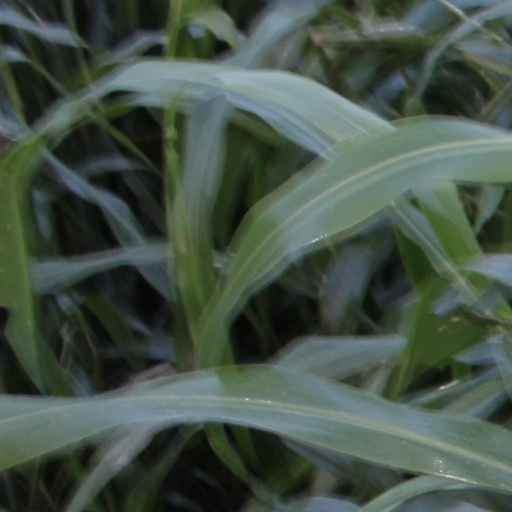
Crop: sorghum